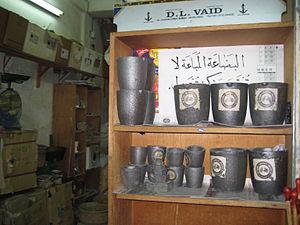
Le Souq de Manama, ou Manama Souq, est l'ancien bazar de Manama, la capitale de Bahreïn.